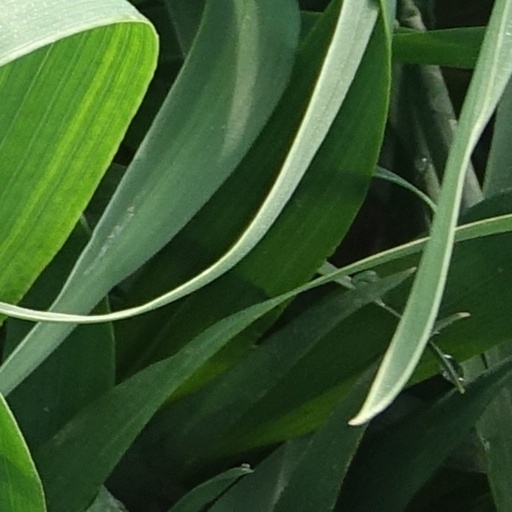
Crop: wheat